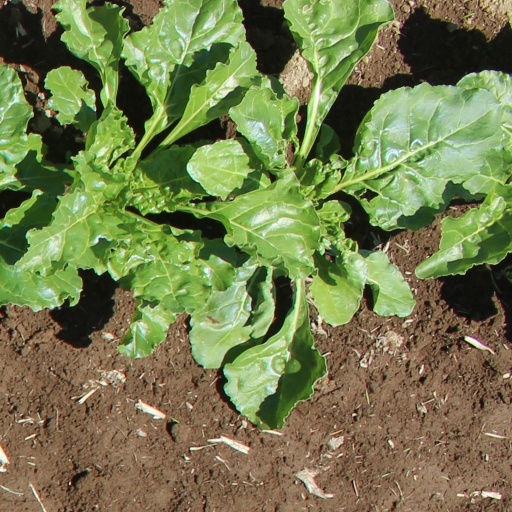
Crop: sugar beet